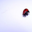
Label: beetle